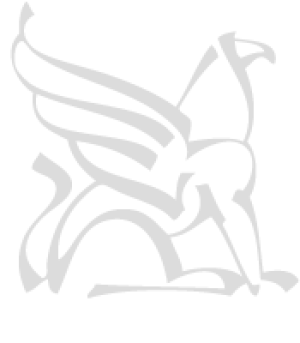
Emblème du Crédit Municipal
Le Crédit Municipal de Toulouse est un établissement public communal de crédit et d'aide sociale installé au cœur de Toulouse depuis 1867. Autrefois mont-de-Piété, dit « ma tante », il s'inscrit parmi les plus anciennes institutions bancaires de France. Depuis sa création, le Crédit municipal de Toulouse est situé au 29 rue des Lois, tout près de la place du Capitole et a pour activité principale le prêt sur objet. Il s'agit de déposer en gage un objet de valeur en échange d'un prêt immédiat représentant 50 % à 70 % de sa valeur sur le marché des ventes aux enchères publiques. Les Caisses de crédit municipal sont régies par le code monétaire et financier et sont rattachées à la municipalité du lieu de leur siège social.